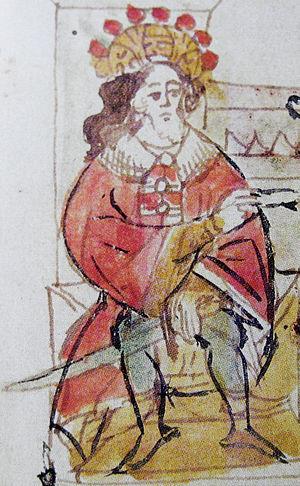
Vseslav Briatcheslavitch, dit Vseslav de Kiev ou encore Vseslav de Polotsk, est un prince de la Rus' de Kiev de la dynastie des Riourikides, qui régna de 1068 à 1069.
Ceci est une liste des règnes les plus courts.